Sutton Bridge

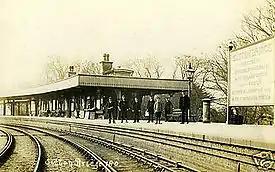
Sutton Bridge railway station, early 20th century

The first railway reached the village in 1862 with Sutton Bridge railway station. The actual operation of the railways caused problems when ships were using the river. With no radio communication between the two, news of the approaching ship depended on visual warning.